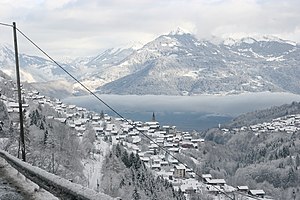
Monthey
Monthey er en by i det sydvestlige Schweiz med 17.563 indbyggere. Byen ligger i Kanton Valais, ved bredden af floden Rhône.